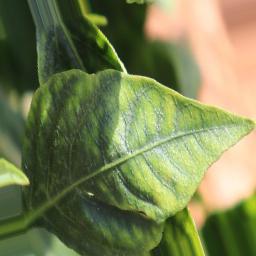
Label: nutritional